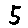
Label: 5